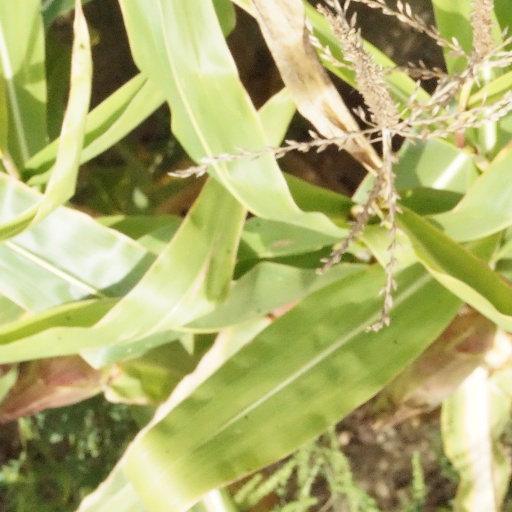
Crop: maize; corn